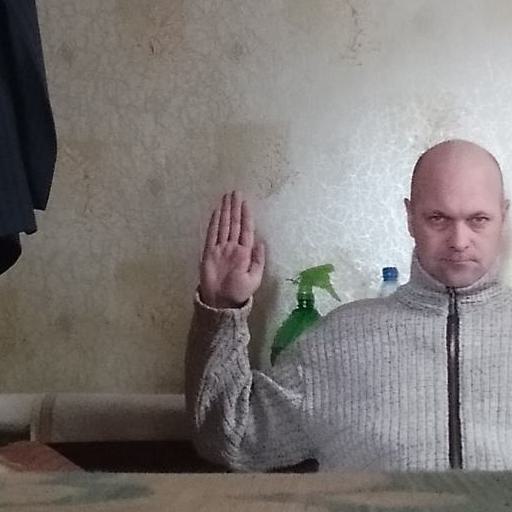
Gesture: stop